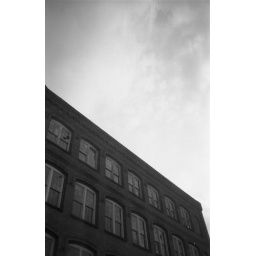
out the window of the car with my xa. olympus xa with fuji neopan ss (100) developed in ID-11.